Alan Hinton

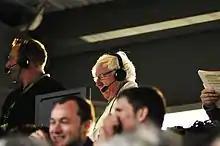
Hinton announcing a Seattle Sounders FC match in 2011

Alan Thomas Hinton (born 6 October 1942) is an English former footballer who played at the top level of English football from 1961 to 1975. He famously wore white football boots.